Fuzhou dialect

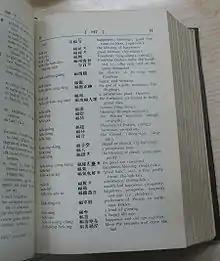
A page in the "Dictionary of the Foochow dialect", 3rd Edition, published in 1929

In 1842, Fuzhou was open to Westerners as a treaty port after the signing of the Treaty of Nanjing. But due to the language barrier, however, the first Christian missionary base in this city did not take place without difficulties. In order to convert Fuzhou people, those missionaries found it very necessary to make a careful study of the Fuzhou dialect. Their most notable works are listed below: